Taha Yassine Khenissi

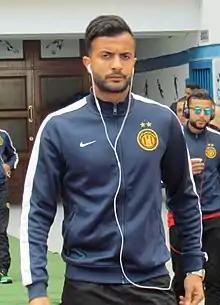
Khenissi with Espérance de Tunis in 2017

Taha Yassine Khenissi (born 6 January 1992) is a Tunisian professional footballer who plays as a forward.